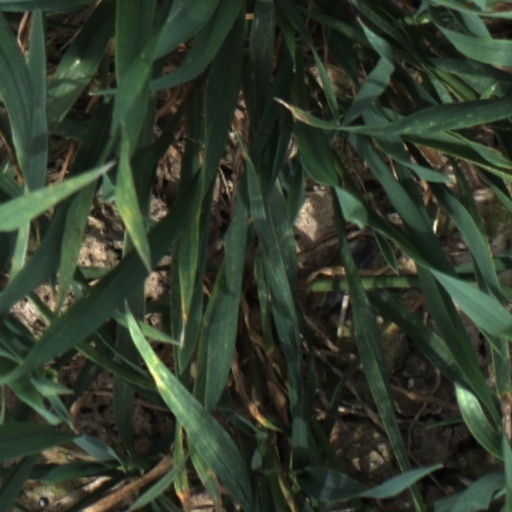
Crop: wheat